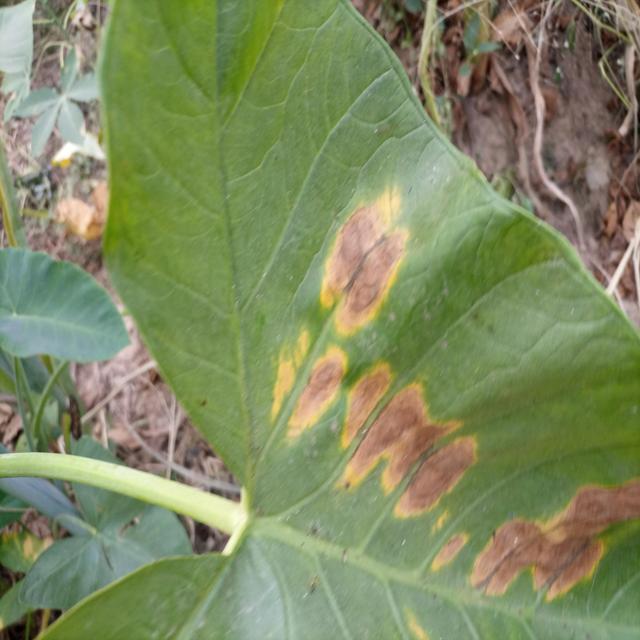
Label: Late_Blight